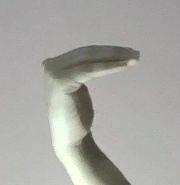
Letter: haa